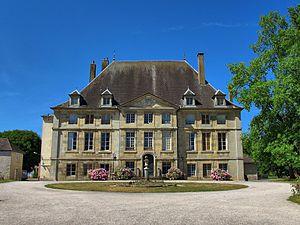
Le château de Choye
Choye est une commune française située dans le département de la Haute-Saône, en région Bourgogne-Franche-Comté.
Cet article liste les châteaux de la Haute-Saône.
Le château de Choye est un château du XVIIIᵉ siècle recensé dans la base Mérimée situé sur la commune de Choye, dans le département français de Haute-Saône.